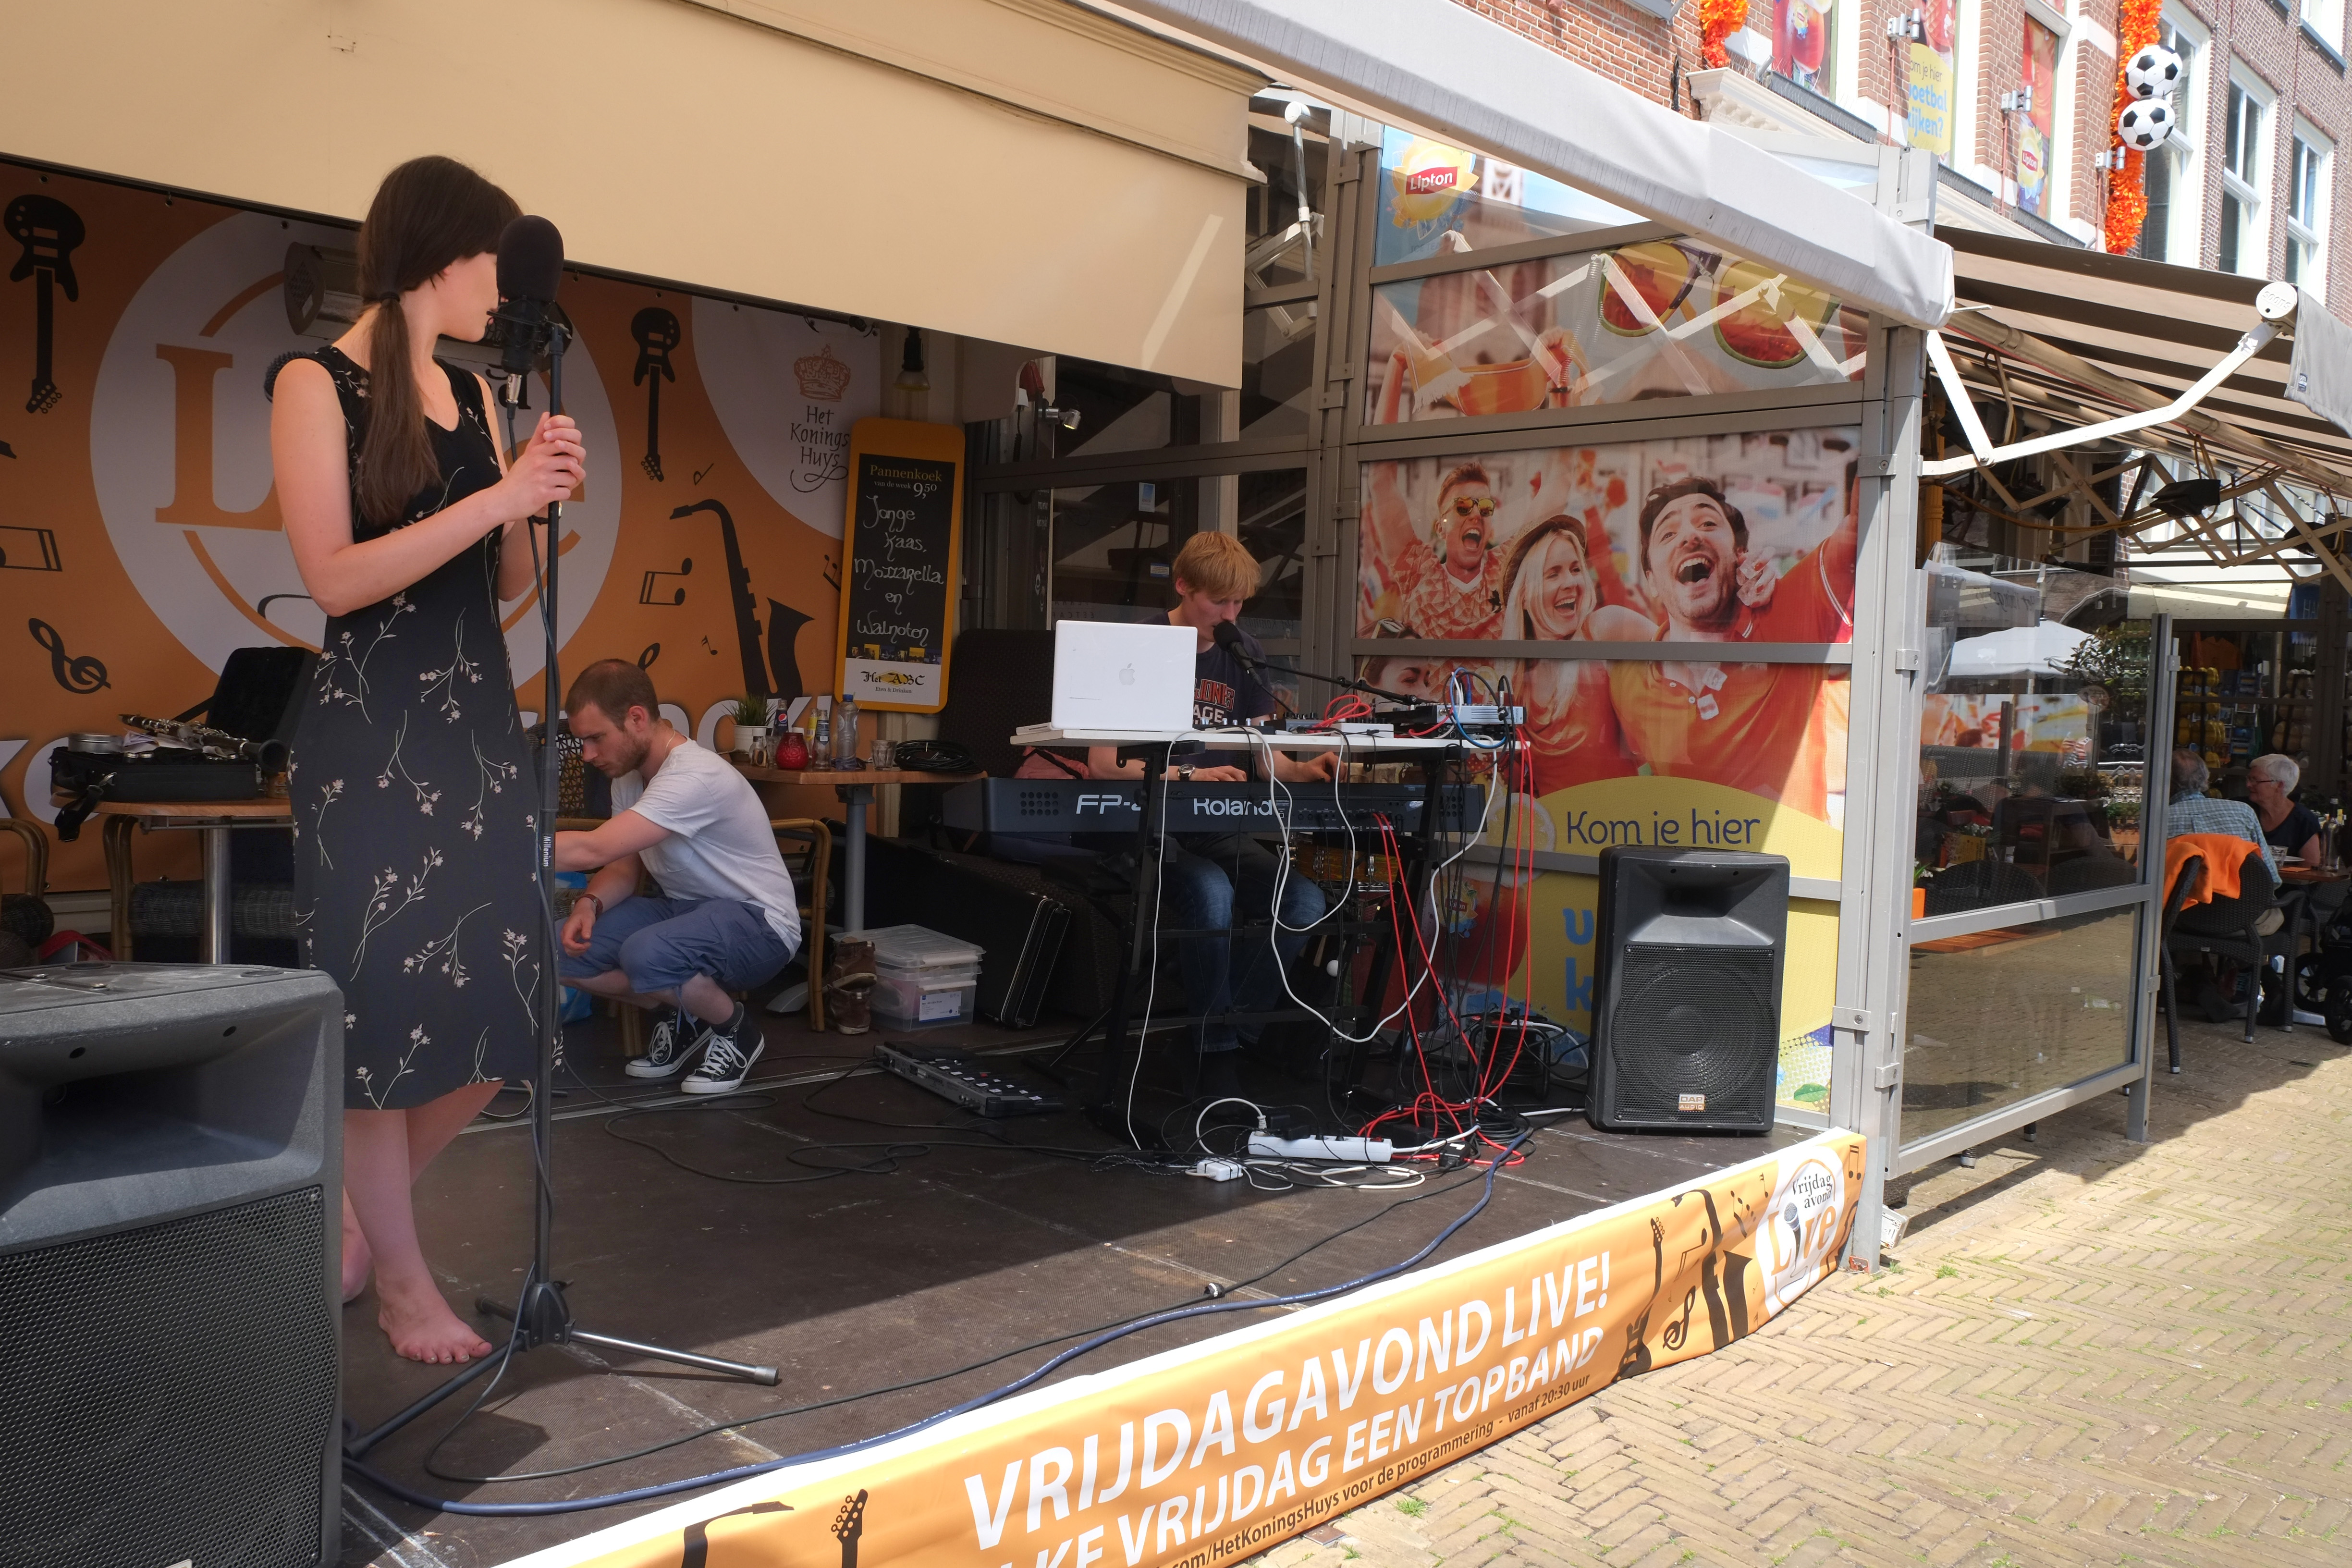
music, street, car, urban, travel, fujifilm, vehicle, musician, netherlands, fuji, delft, fujix, fujixe1